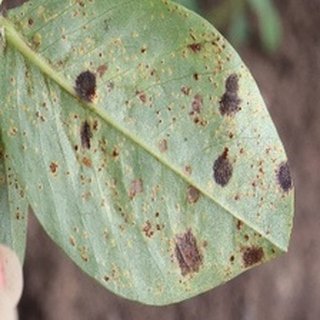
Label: groundnut_rust